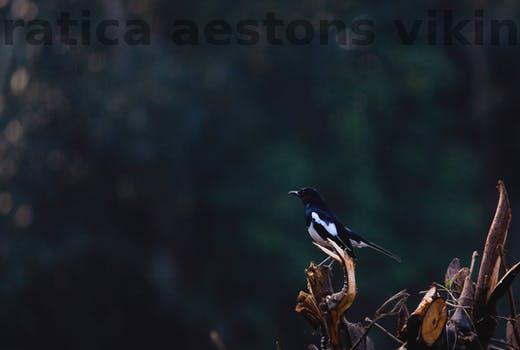
Label: Watermark